Kwasi Boateng Adjei

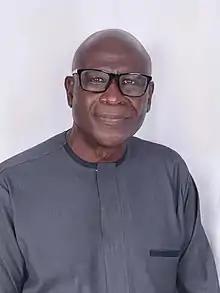
Adjei in 2021

Kwasi Boateng Adjei (born August 29, 1954) is a Ghanaian politician and member of the Seventh Parliament of the Fourth Republic of Ghana representing the New Juaben North Constituency in the Eastern Region on the ticket of the New Patriotic Party (NPP). A Deputy Minister for Local Government and Rural Development from 2017 to Date.